Max Mannheimer

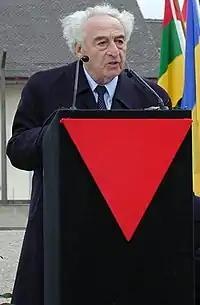
Mannheimer speaking about the liberation of Dachau on May 5, 2002

Max Mannheimer (6 February 1920 – 23 September 2016) was an author, painter and survivor of the Holocaust. Except for one brother, he lost his entire family in the Holocaust, including his new wife. For decades, he did not speak about his experiences, despite nightmares and depression. In 1986, while traveling in the United States, he happened to see a swastika and the sight of it triggered a nervous breakdown. After that, he began to speak about his experiences at the hand of the Nazis, giving talks to young people and adults, at school and universities. Mannheimer won many honors and awards for his work.